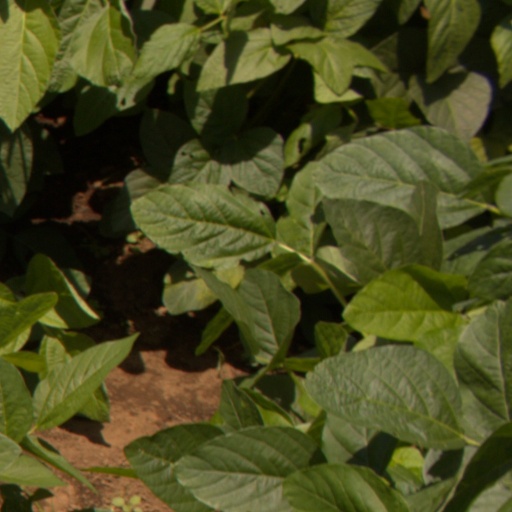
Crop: soybean